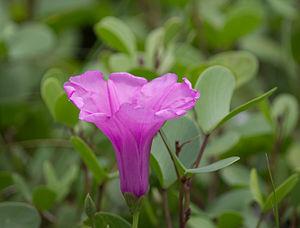
Ipomoea pes-caprae, appelée patate à Durand à La Réunion et à l'île Maurice, et patate-bord de mer aux Antilles françaises, est une liane rampante de la famille des Convolvulaceae qui colonise la partie haute des plages des régions tropicales.